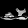
Label: Sandal